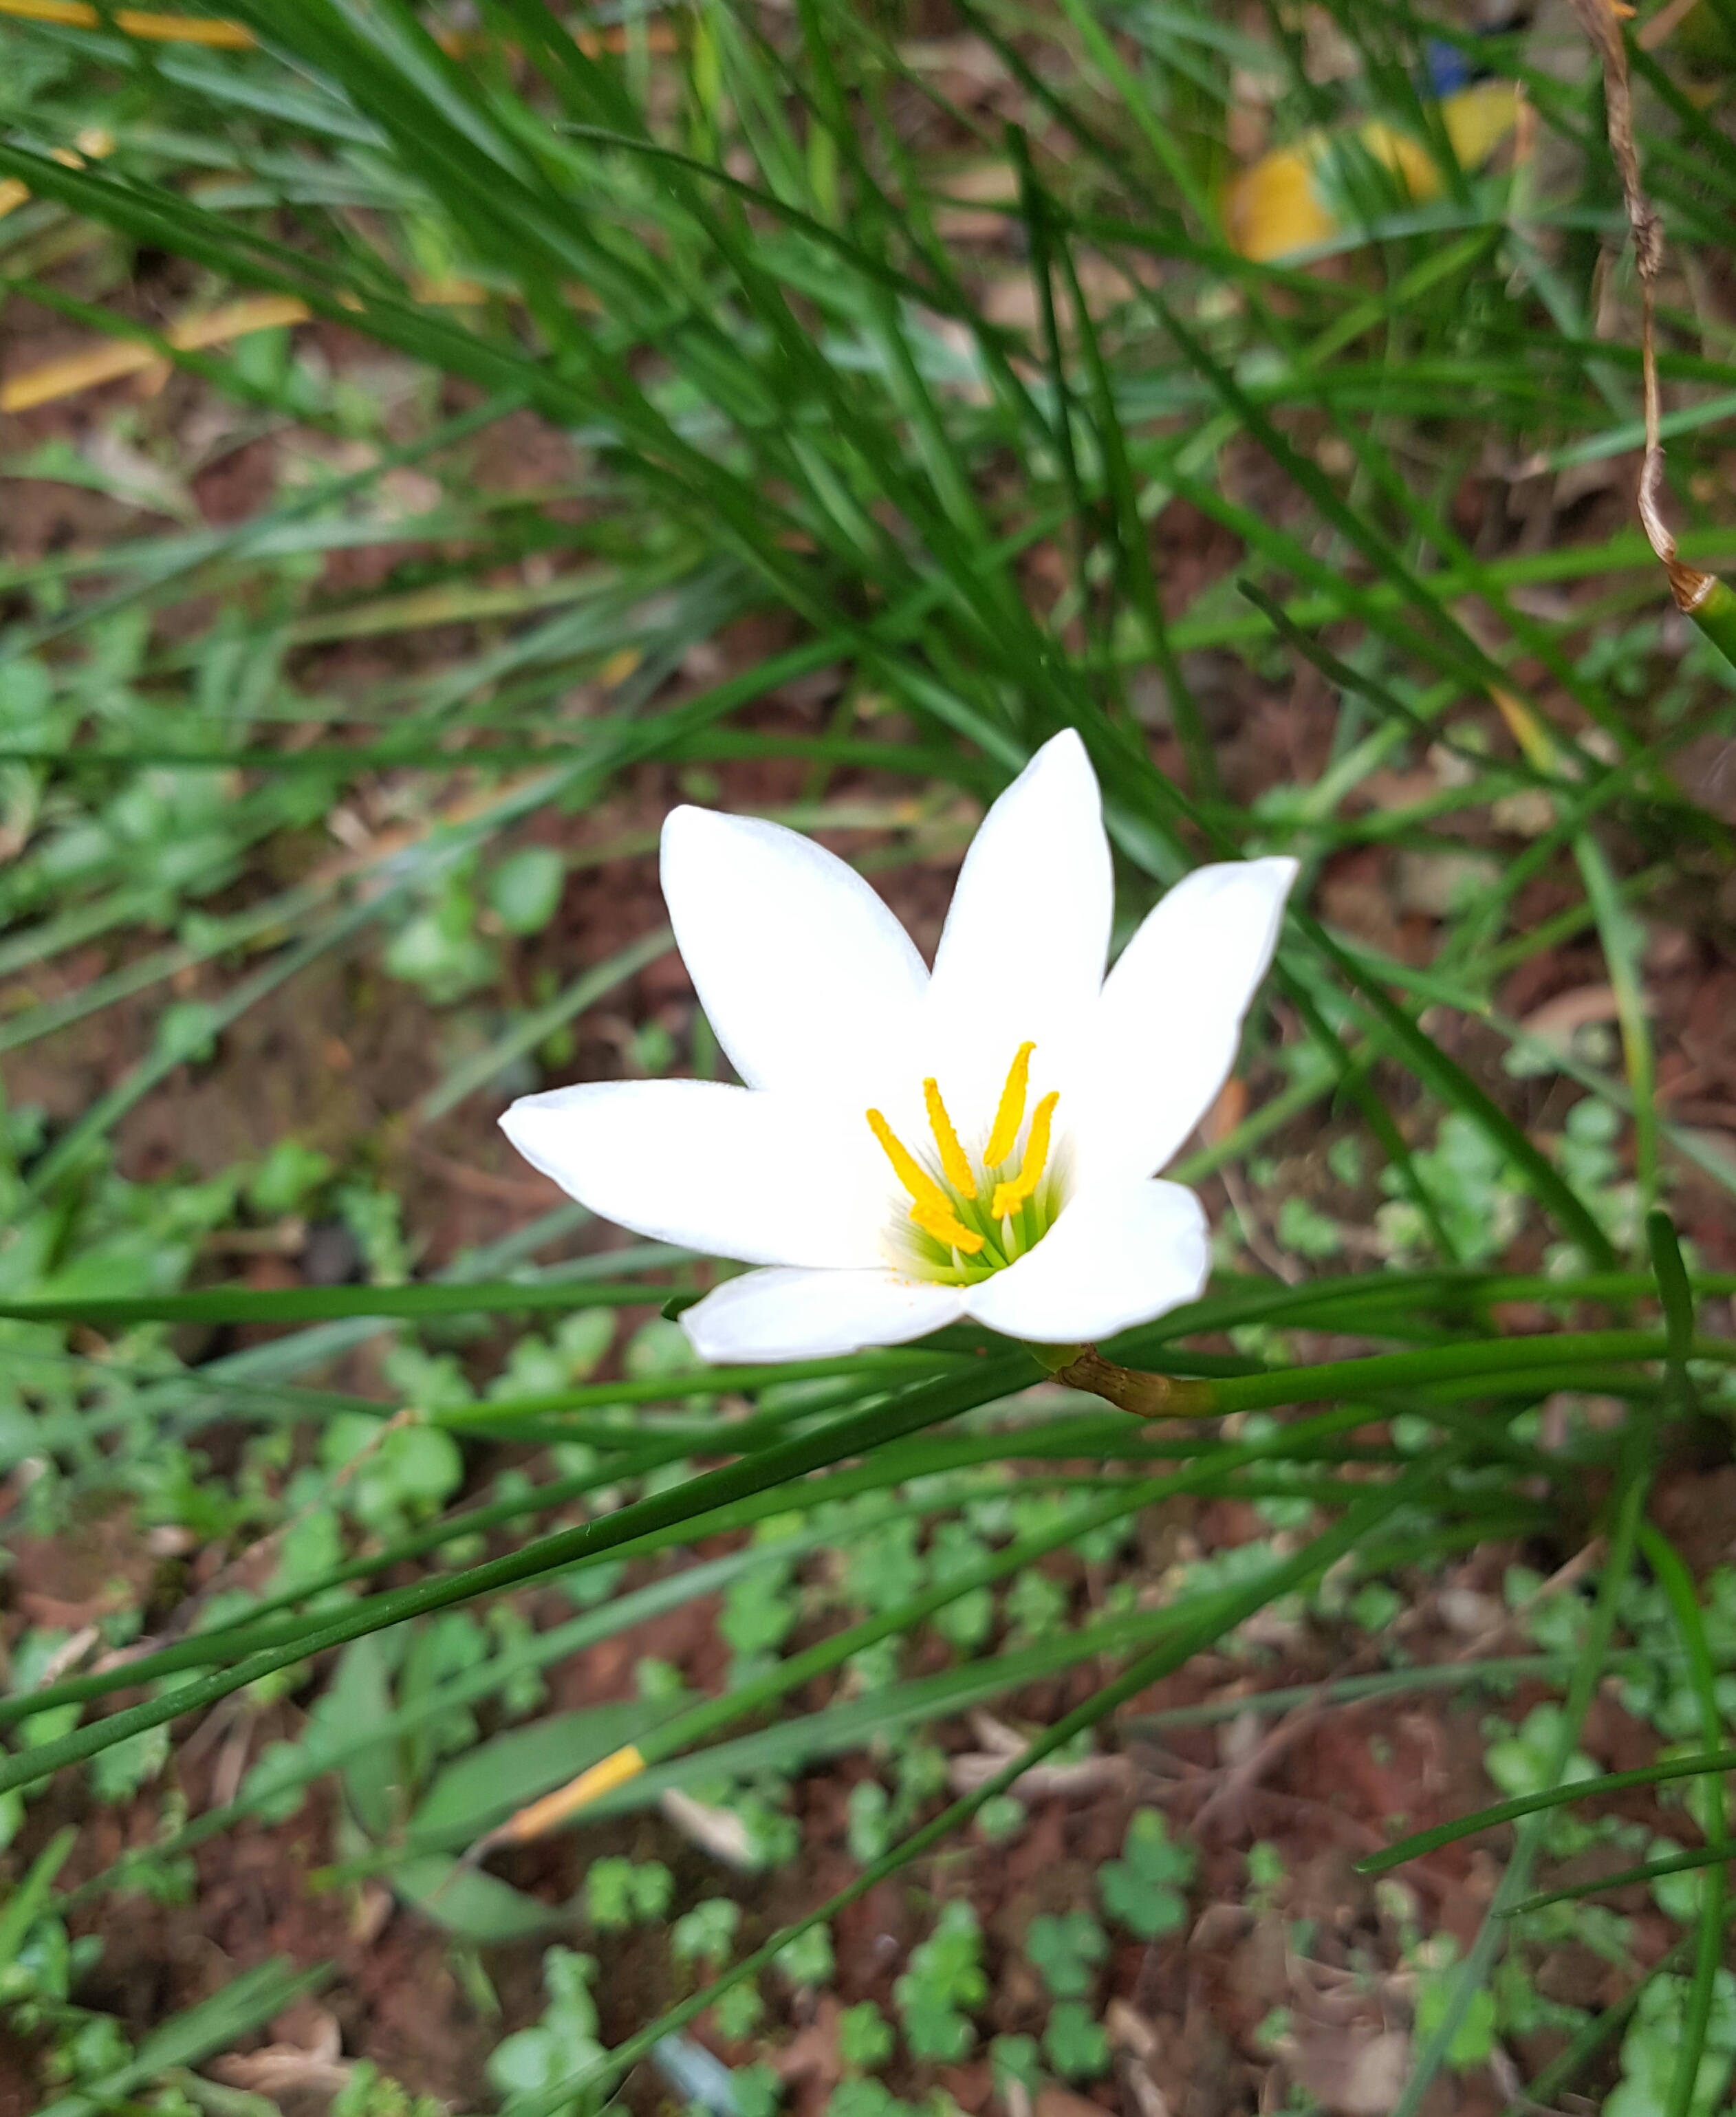
nature, grass, plant, white, leaf, flower, petal, summer, green, botany, yellow, garden, flora, botanical, white flower, wildflower, lily, crocus, flowering plant, land plant